American Federation of Labor

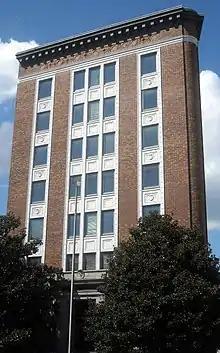
The American Federation of Labor Building, a National Historic Landmark, in Washington, D.C.

Employers discovered the efficacy of labor injunctions, first used with great effect by the Cleveland administration during the Pullman Strike in 1894. While the A.F. of L. sought to outlaw "yellow dog contracts", to limit the courts' power to impose "government by injunction" and to obtain exemption from the antitrust laws that were being used to criminalize labor organizing, the courts reversed what few legislative successes the labor movement won.